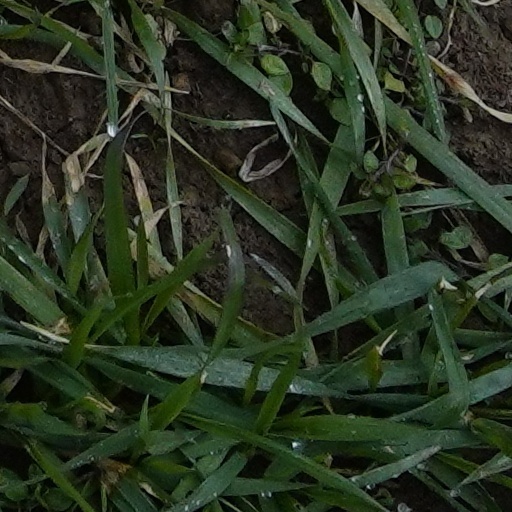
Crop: wheat